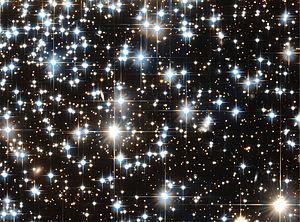
En astrophotographie, les aigrettes de diffraction sont des lignes en forme de croix qui apparaissent sur les images de sources très lumineuses observées à l'aide de télescopes. Ce sont des artefacts causés par la diffraction de la lumière sur la structure supportant le miroir secondaire.